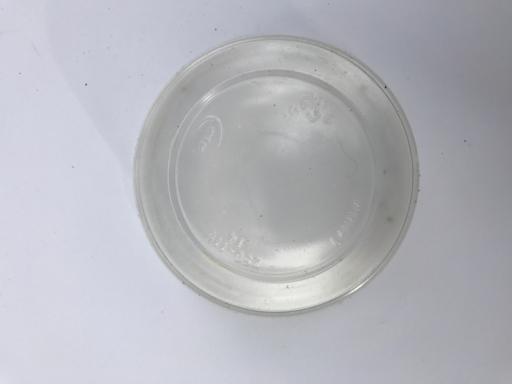
Waste category: plastic